Granada

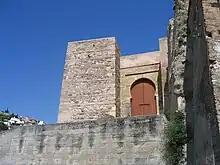
Puerta Monaita, one of the 11th-century Zirid gates in the Albaicin

The Zirids built their citadel and palace, known as the "al-Qaṣaba al-Qadīma" ("Old Citadel"), on the hill now occupied by the Albaicín neighborhood. It was connected to two smaller fortresses on the Sabika hill (site of the future Alhambra) and Mauror hill to the south. The city around it grew during the 11th century to include the Albaicín, the Sabika, the Mauror, and a part of the surrounding plains. The city was fortified with walls encompassing an area of approximately 75 hectares. The northern part of these walls, near the Albaicin citadel, have survived to the present day, along with two of its gates: "Bāb al-Unaydar" (now called "Puerta Monaita" in Spanish) and "Bāb al-Ziyāda" (now known as "Arco de las Pesas" or "Puerta Nueva"). The city and its residences were supplied with water through an extensive network of underground cisterns and pipes. On the Darro River, along the wall connecting the Zirid citadel with the Sabika hill, was a sluice gate called "Bāb al-Difāf" ("Gate of the Tambourines"), which could be closed or opened to control the flow of the river and retain water if necessary. The nearby Bañuelo, a former hammam (bathhouse), also likely dates from this time, as does the former minaret of a mosque in the Albaicín, now part of the Church of San José.